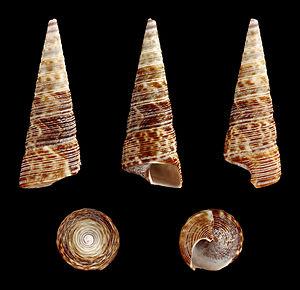
Les Turritellidae sont une famille d'escargots de mer.